Answer in natural language. Considering the relative positions, is room with bed covered in bedsheet (marked C) above or below Window (marked B)? Choose between the following options: above or below
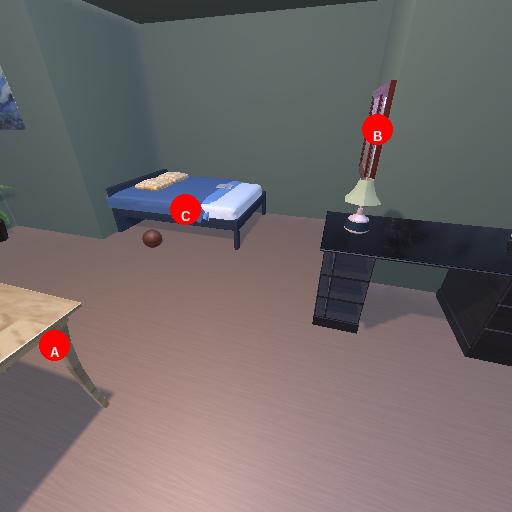
<answer>above</answer>